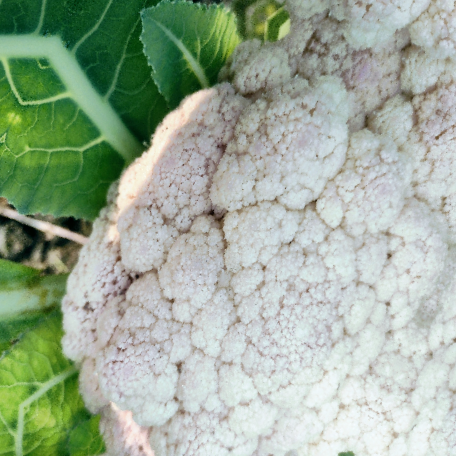
Label: Disease Free